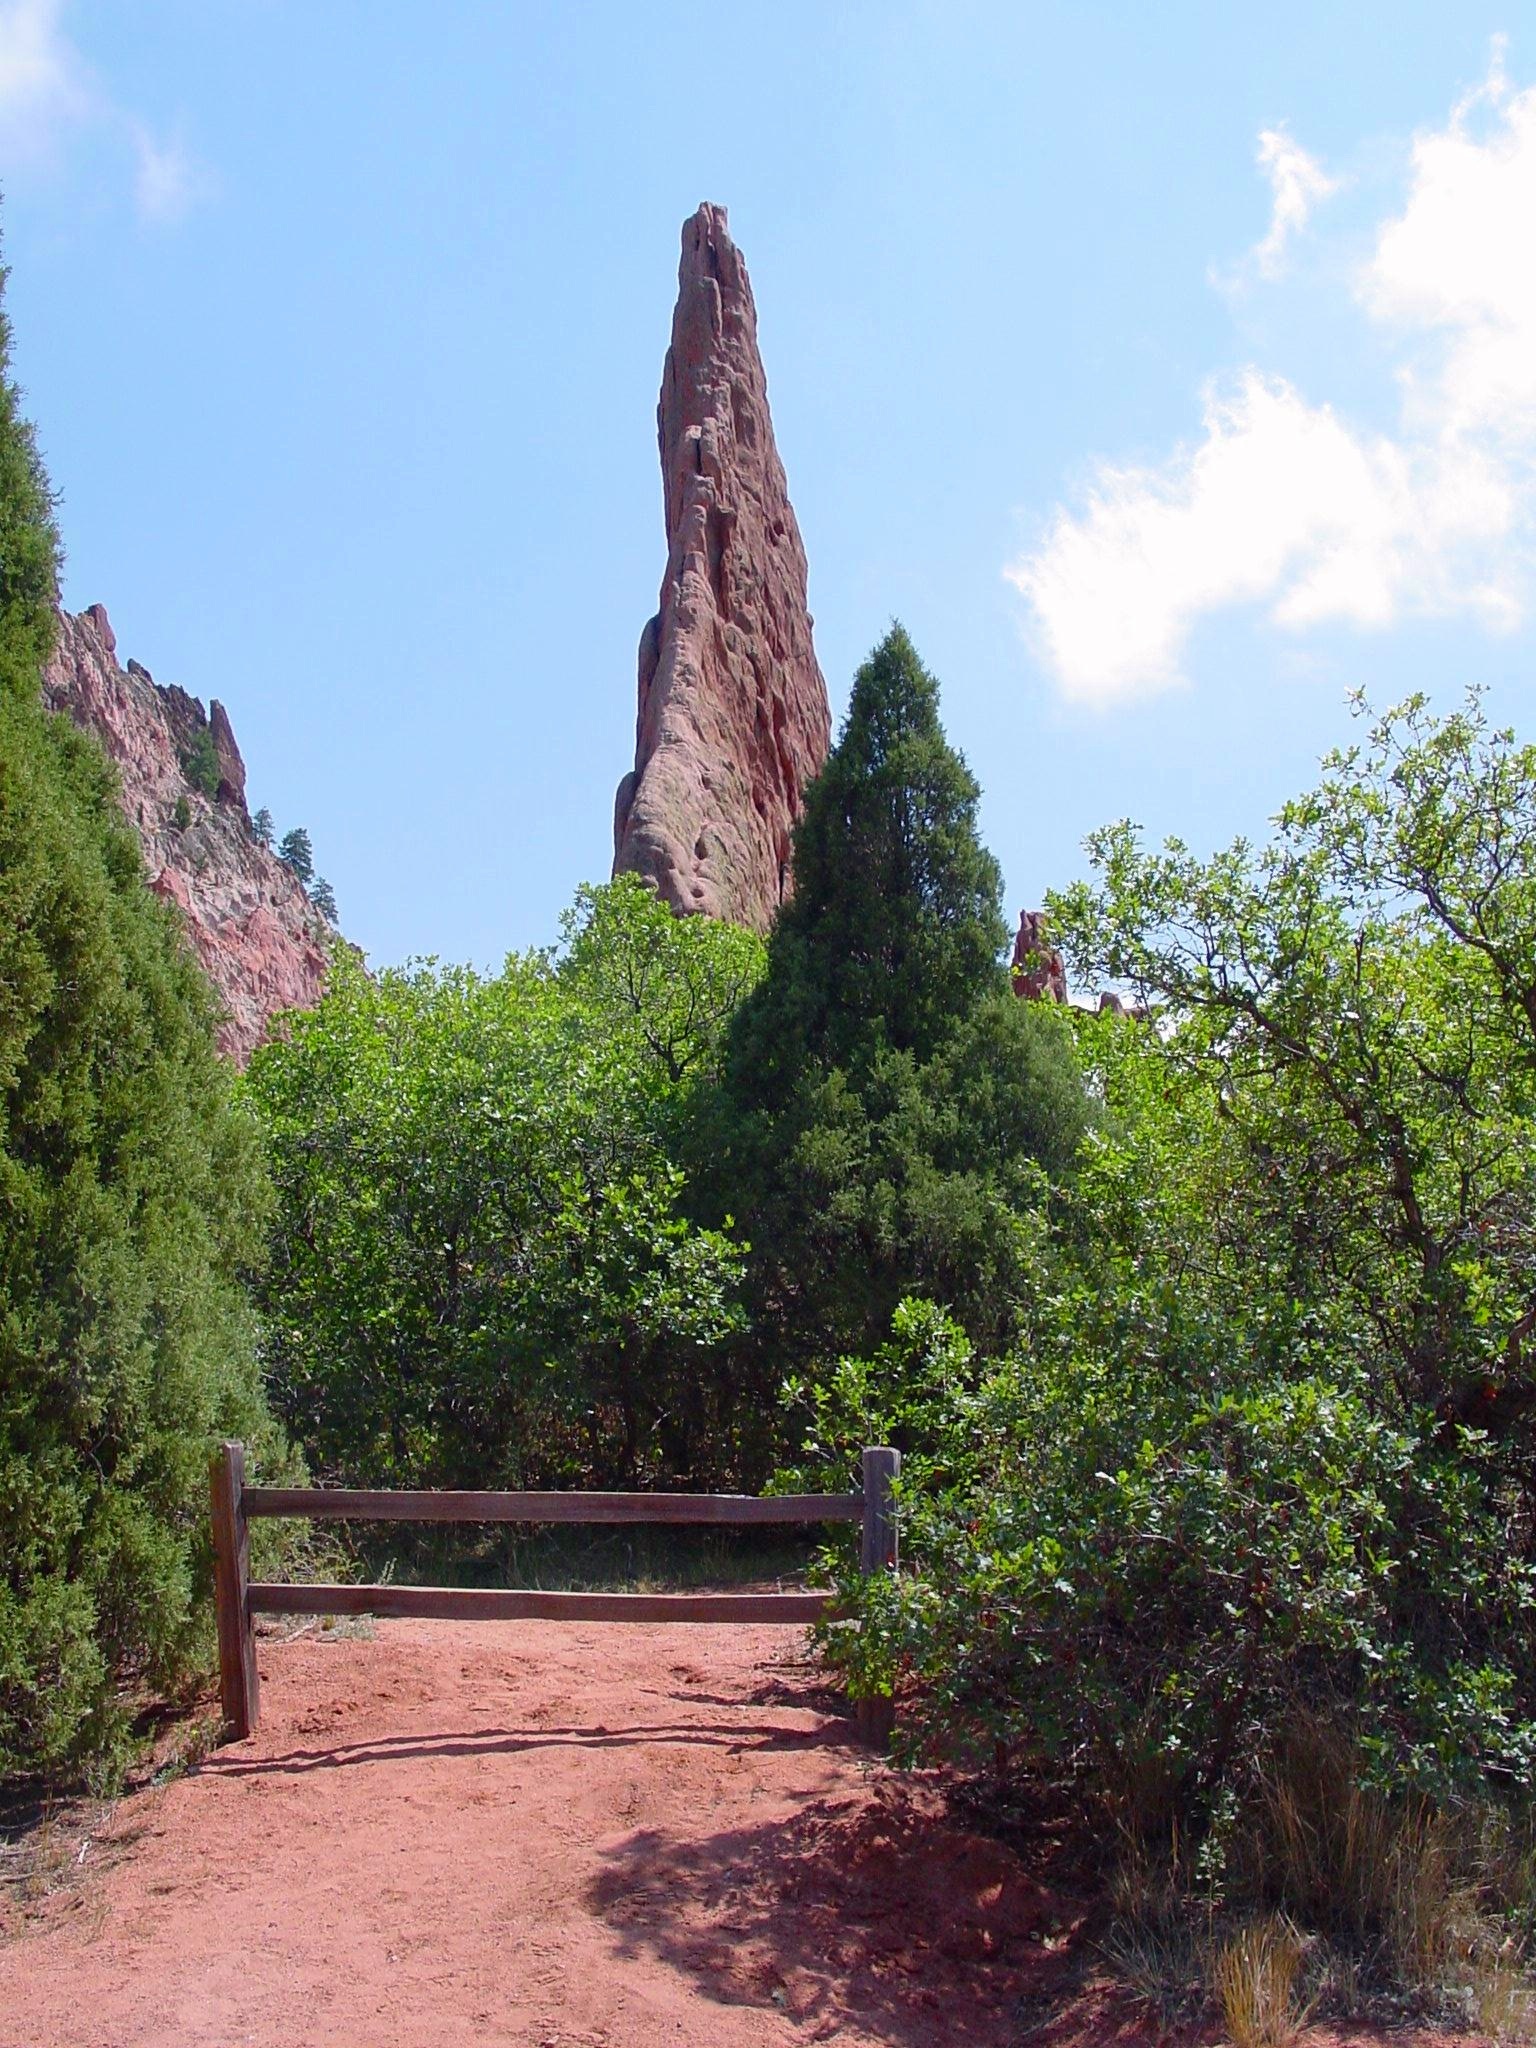
landscape, tree, flower, valley, natural, park, garden, colorado, rural area, garden of the gods